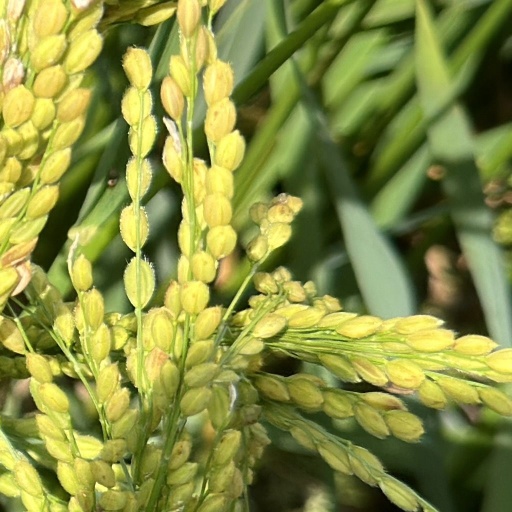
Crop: rice